Francesco Masini

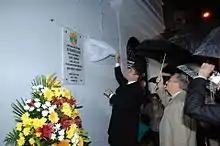
Plaque commemorating Dr. Masini at his family home in Victoria, Gozo.

A street in Victoria, Gozo, as well as a meeting room in the Teatru Aurora (the Leone Band Club's headquarters) are dedicated to him. His daughter, Rose received the "Ġieħ il-Parroċċa tal-Katidral" (Gozo Cathedral Parish Award) on behalf of her late father.